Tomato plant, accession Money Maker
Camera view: bottom (45 deg); turntable rotation: 60 degrees
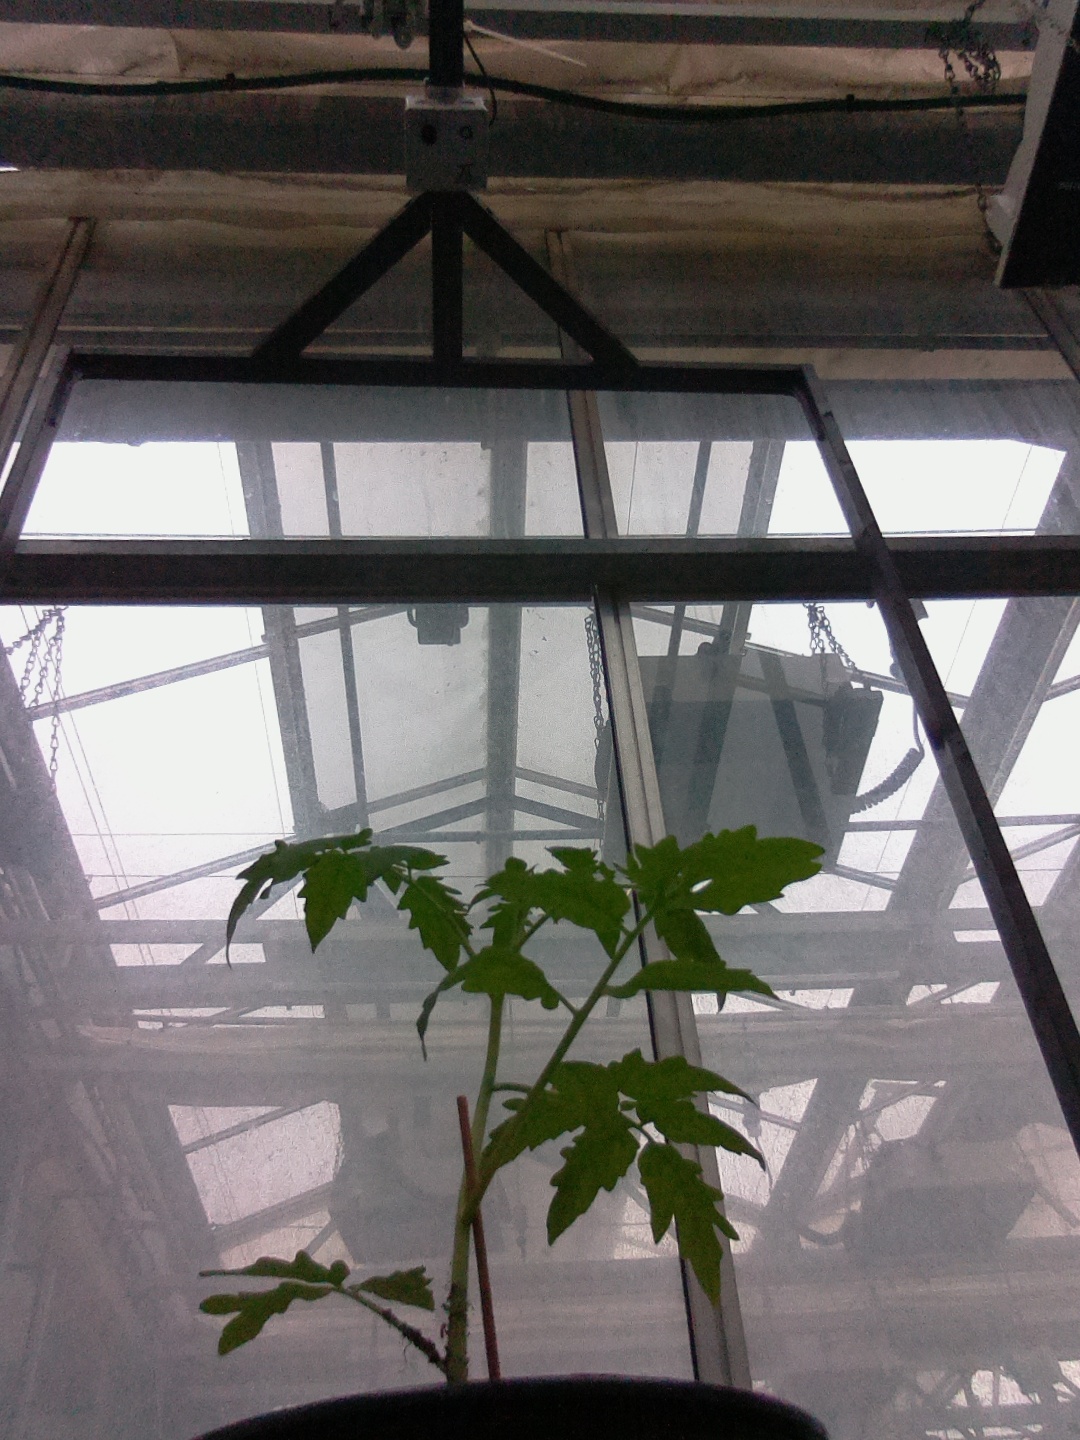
BBCH growth stage 13: 6 of true leaves visible